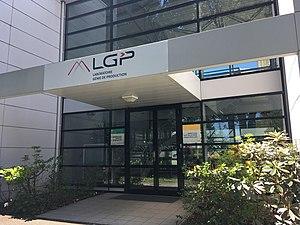
Entrée du Laboratoire Génie de Production avec le nouveau logo datant de 2018.
L’école nationale d’ingénieurs de Tarbes est l'une des 205 écoles d'ingénieurs françaises accréditées au 1ᵉʳ septembre 2019 à délivrer un diplôme d'ingénieur.
Le laboratoire génie de production est un laboratoire de recherche sous la tutelle de l'école nationale d'ingénieurs de Tarbes.